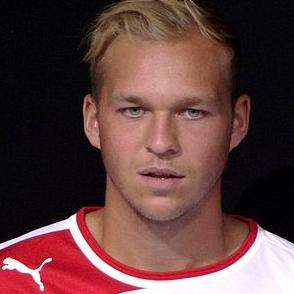
Age: 18